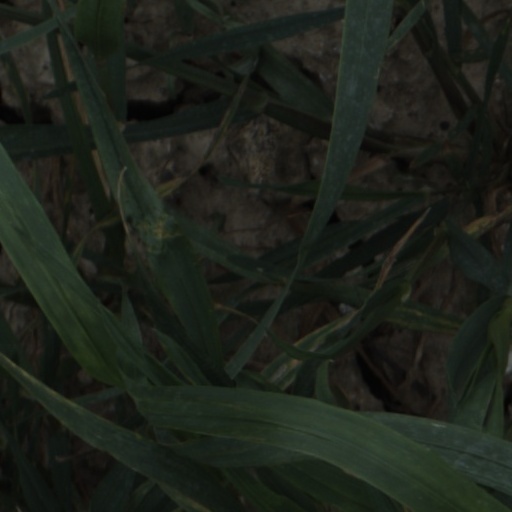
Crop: wheat